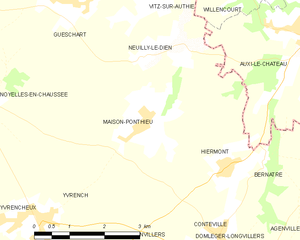
Carte des communes françaises Maison-Ponthieu